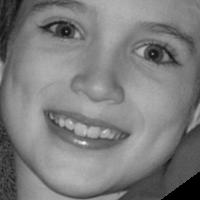
Age group: age 01-10